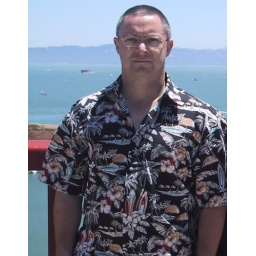
On the San Francisco golden gate bridge in 2004.